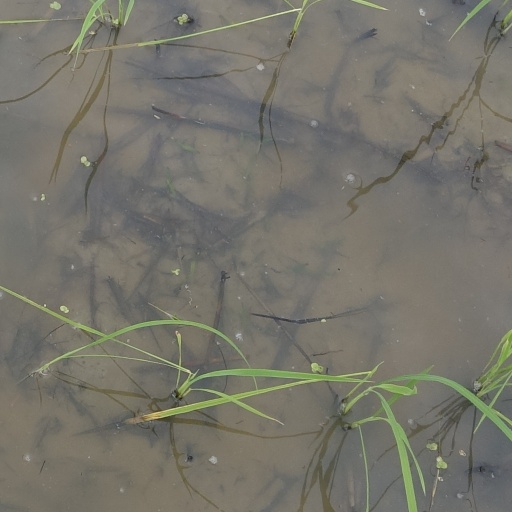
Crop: rice